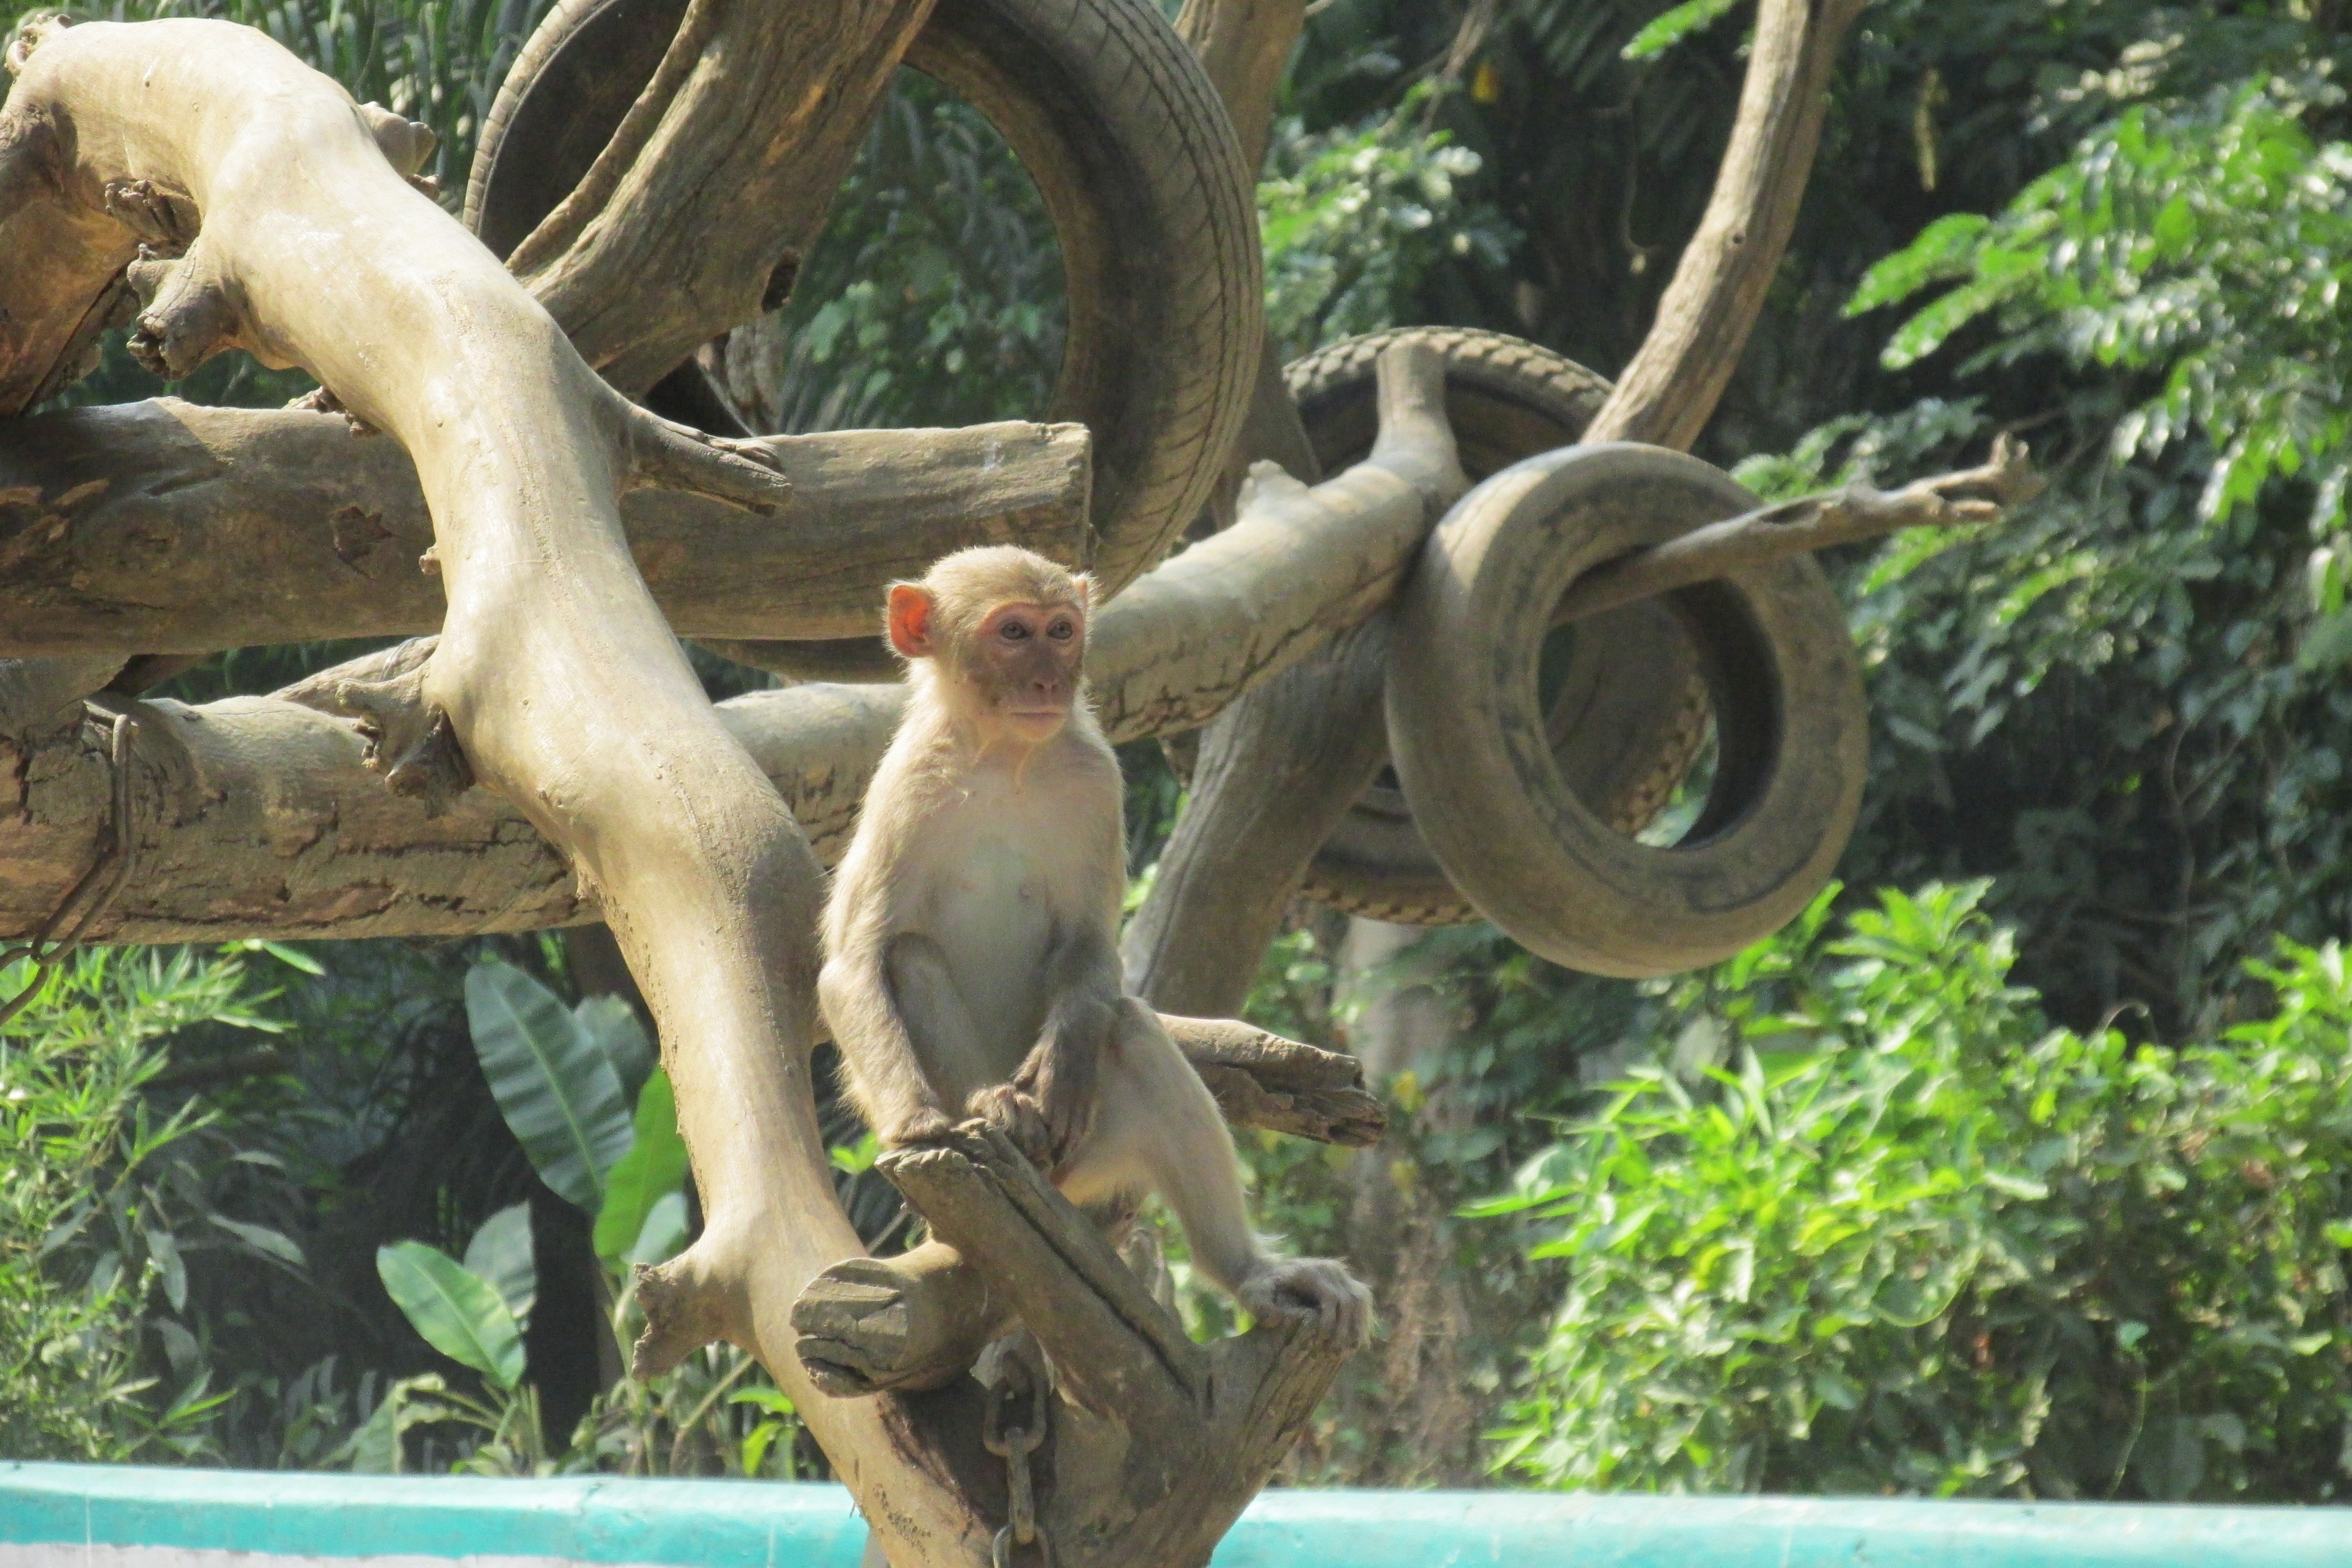
tree, travel, wildlife, zoo, jungle, attraction, monkey, fauna, primate, sculpture, myanmar, yangon, burma